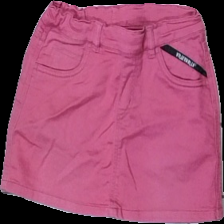
View: front
Type: Skirt
Category: Children
Brand: Not in the list
Brand text on label: Viller Valla
Colors: Pink
Material: 100% cotton
Cut: Regular
Size: 128
Season: All
Price range: <50
Recommended usage: Reuse